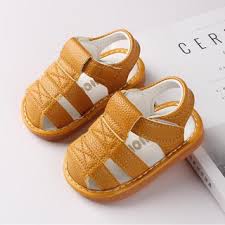
Waste category: shoes